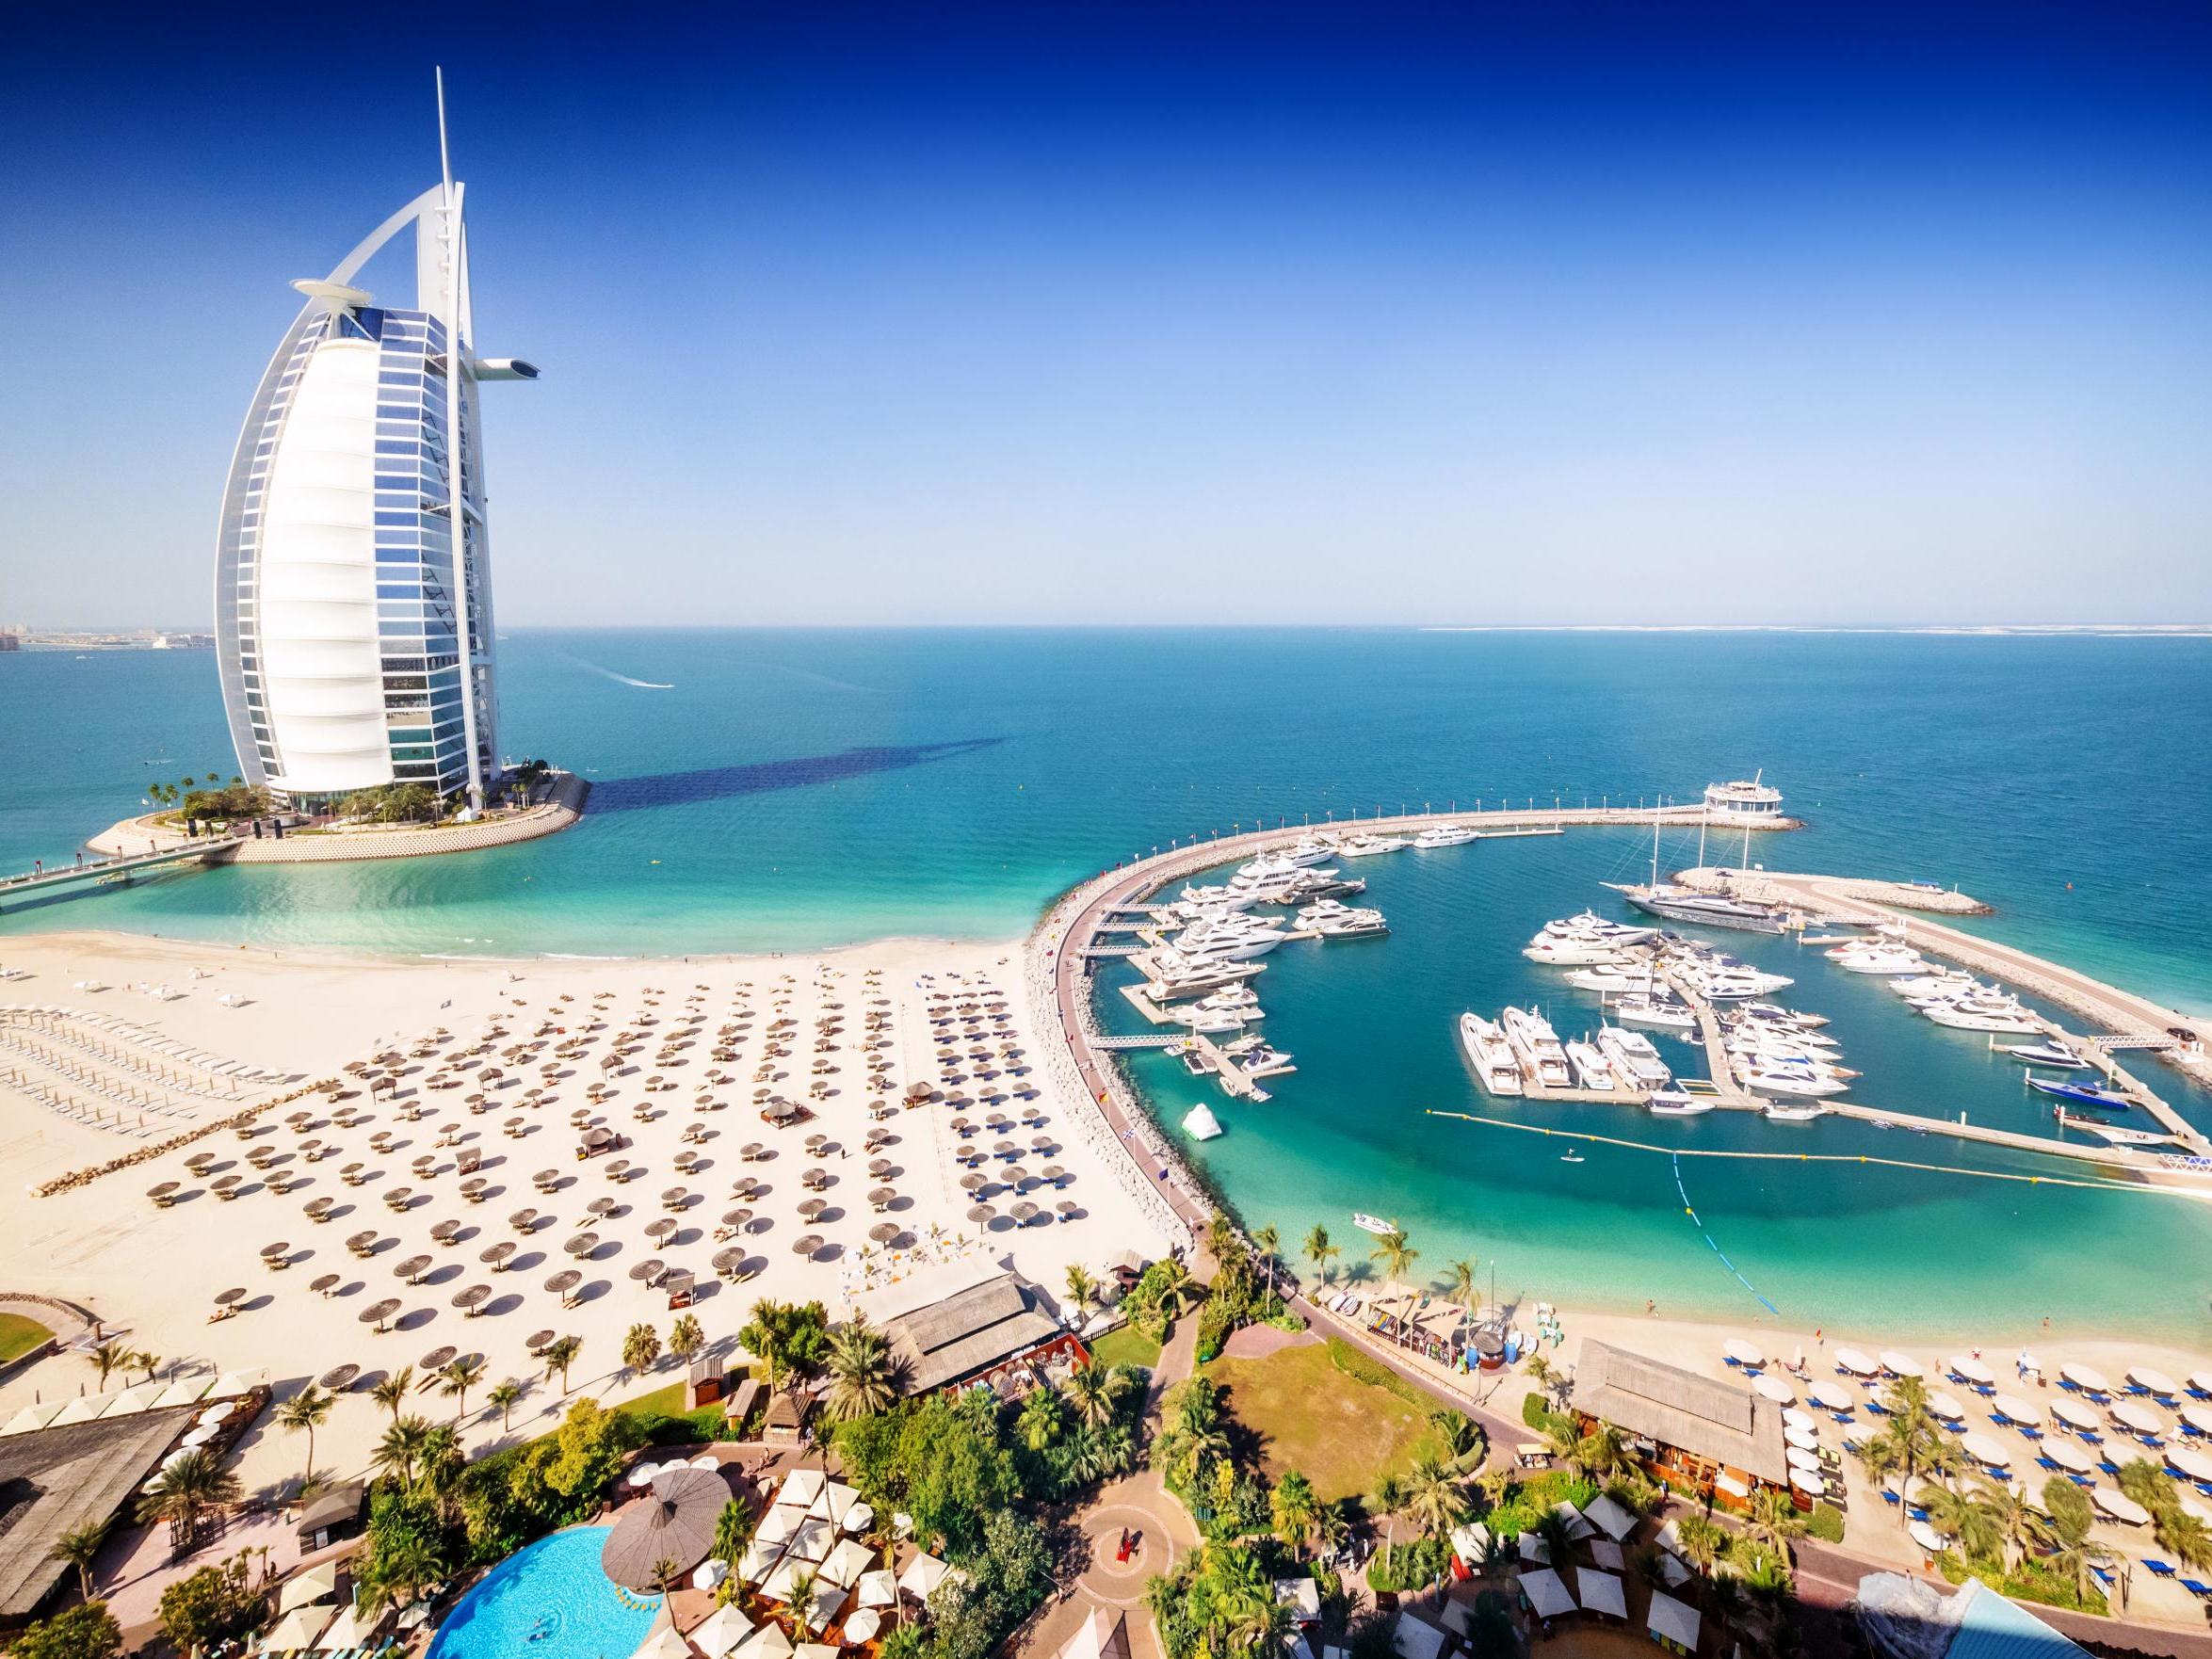
dubai, body of water, coastal and oceanic landforms, coast, tourism, water, landscape, shore, aerial photography, tower, condominium, island, tower block, commercial building, metropolitan area, bay, sea, landmark, beach, ocean, aqua, caribbean, azure, photography, skyscraper, bird's eye view, resort town, tropics, artificial island, resort, tourist attraction, urban design, inlet, seaside resort, lagoon, fixed link, peninsula, palm tree, cityscape, headquarters, dock, corporate headquarters, shoal, monument